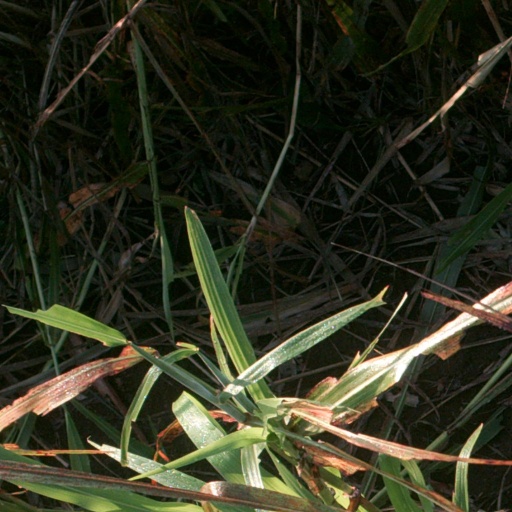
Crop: sorghum